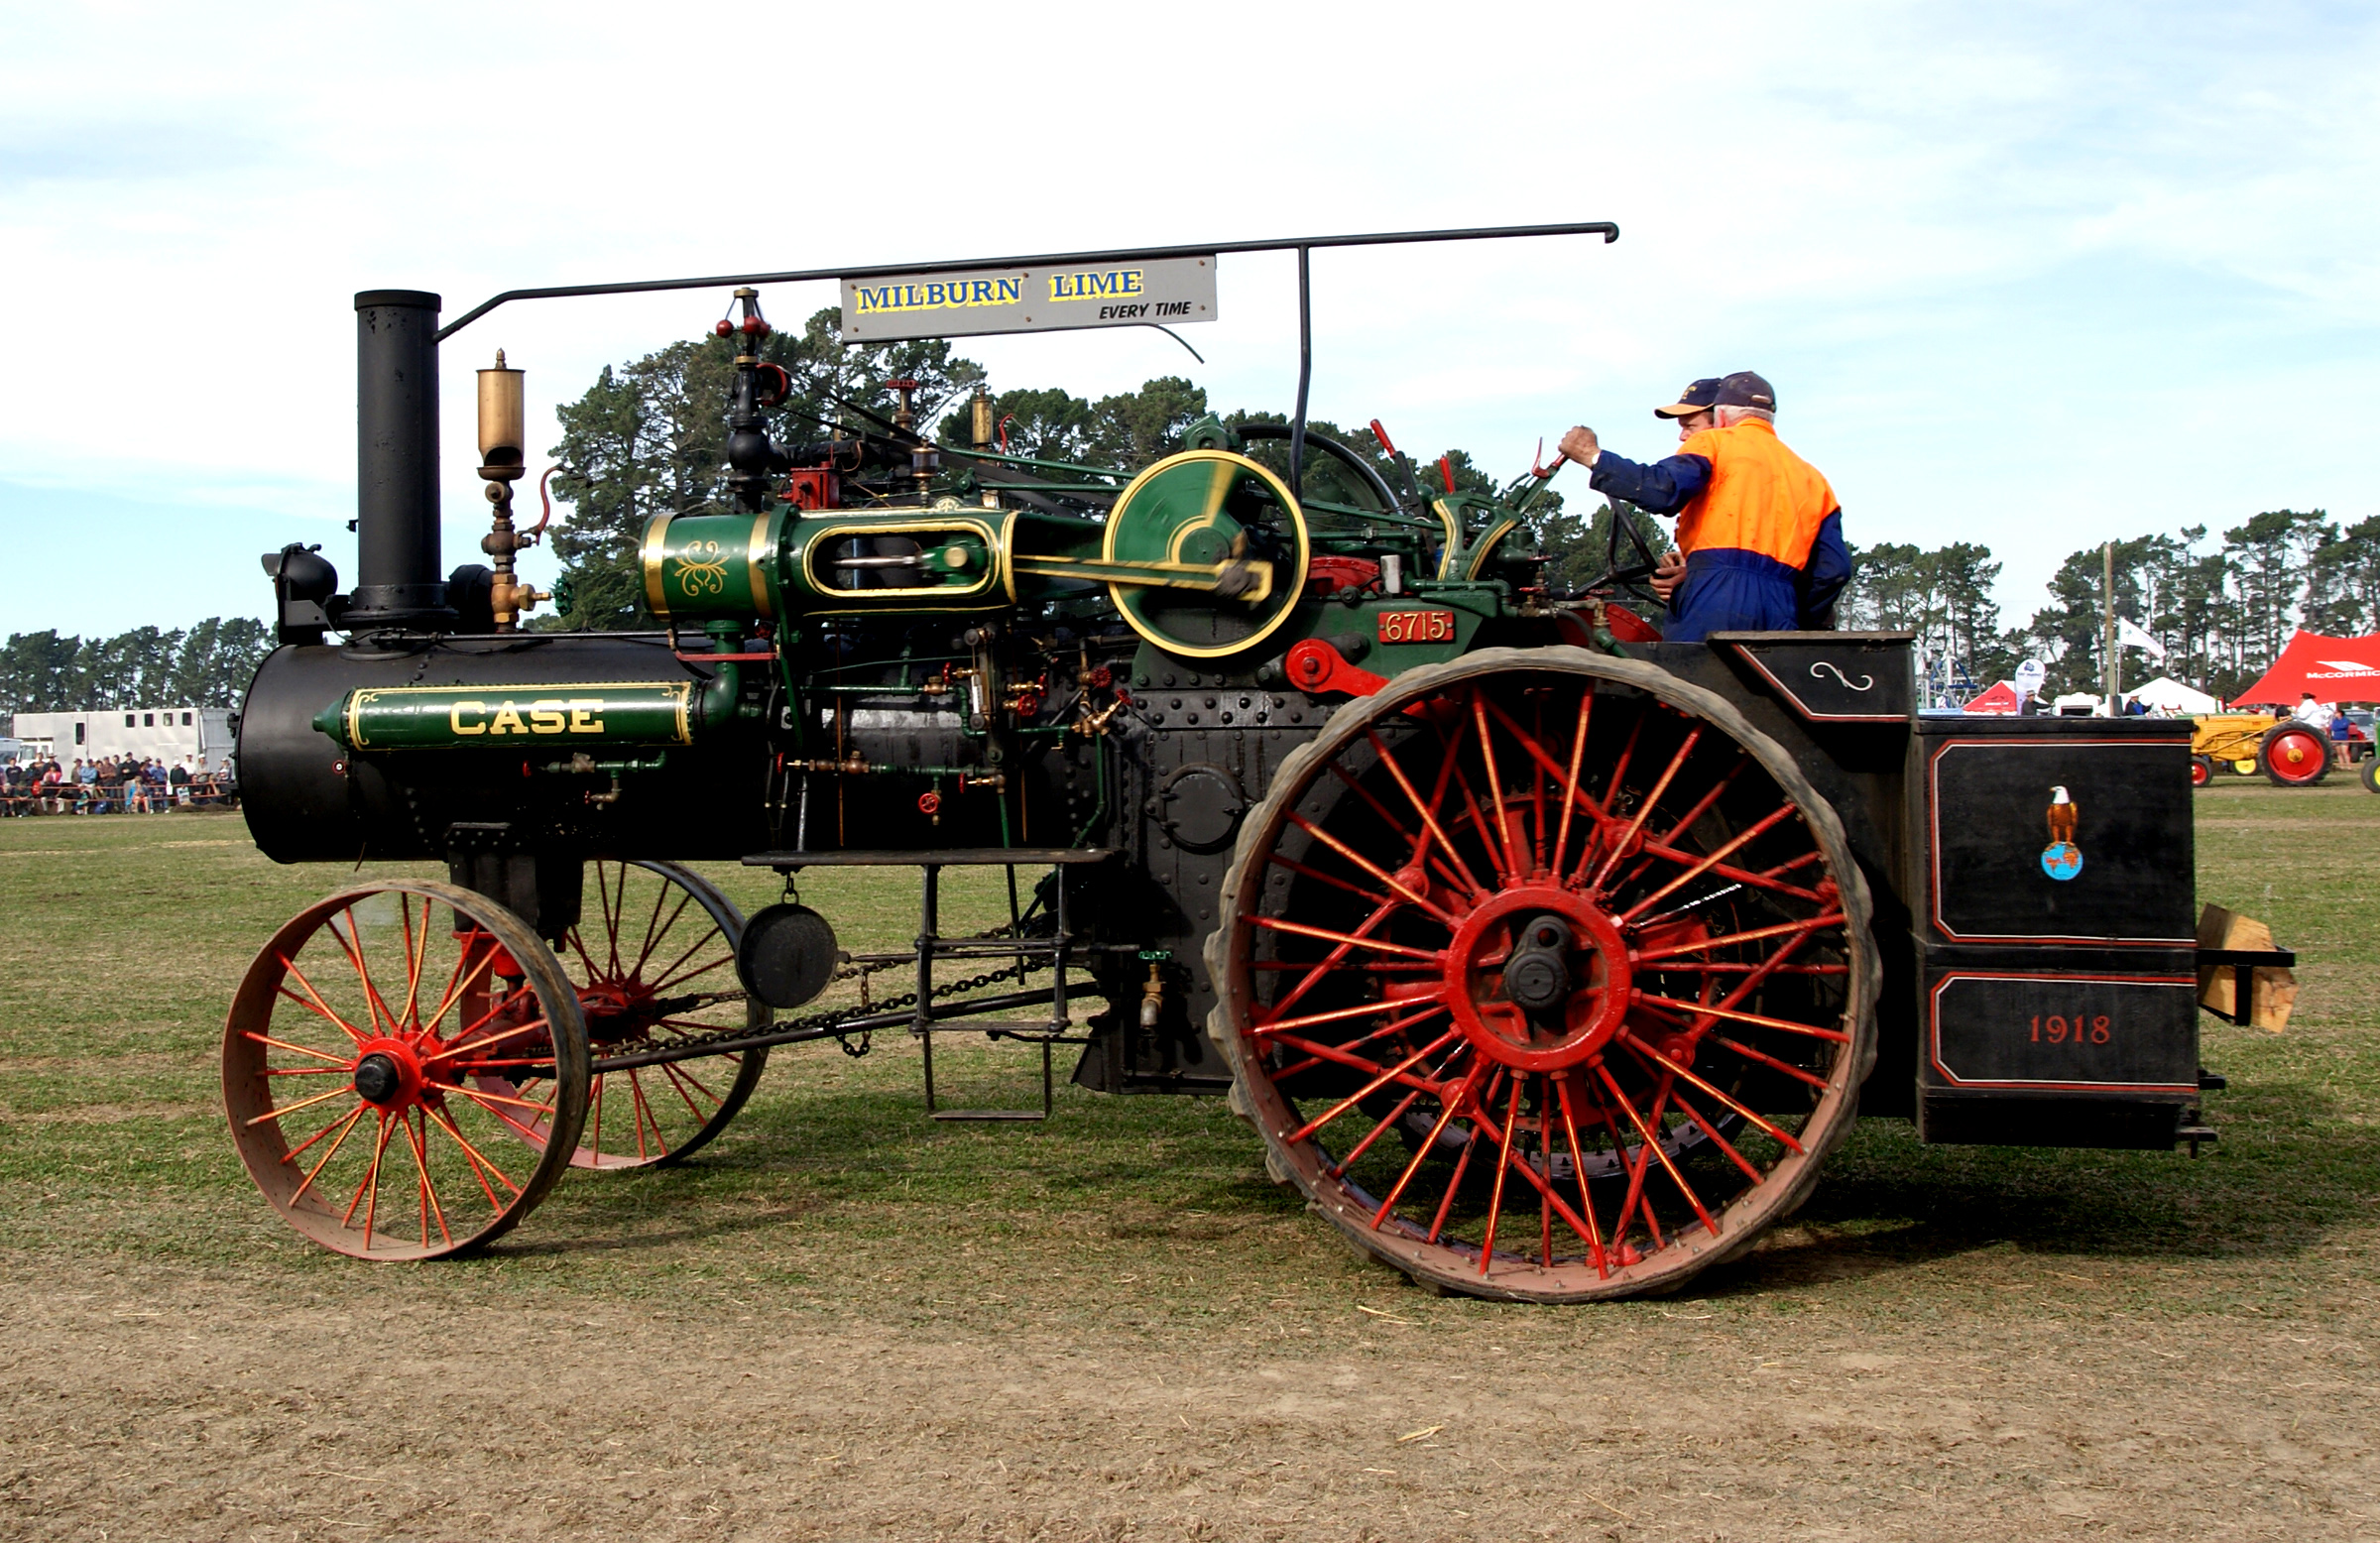
tractor, wheel, transport, vehicle, publicdomain, case, steam engine, cannon, tractionengine, thecasetractionengine, agricultural machinery, automotive engine part